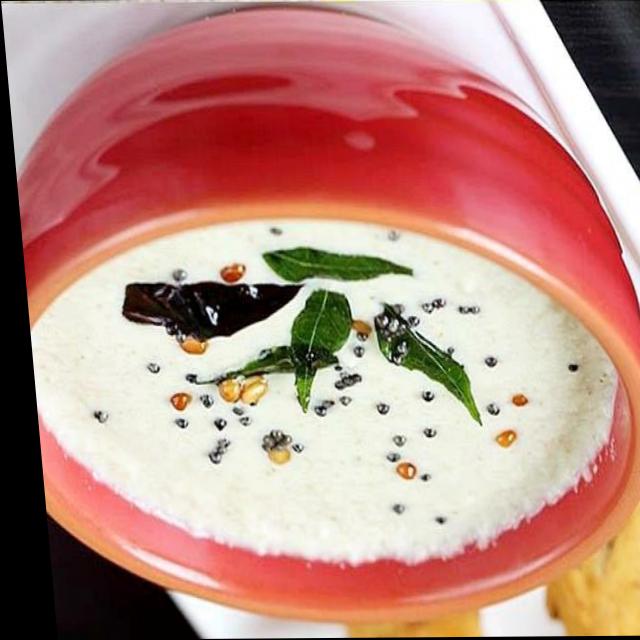
Dish: coconut_chutney